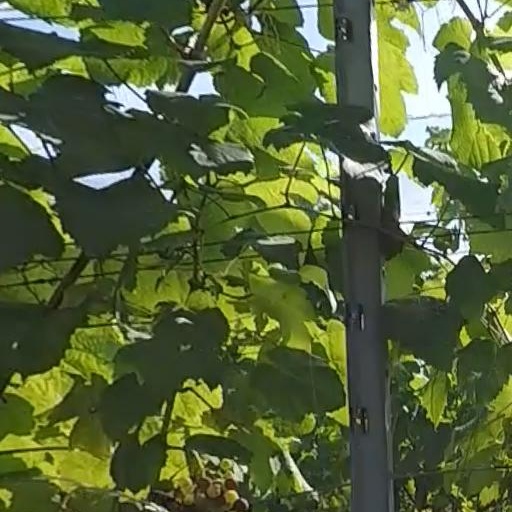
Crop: grape